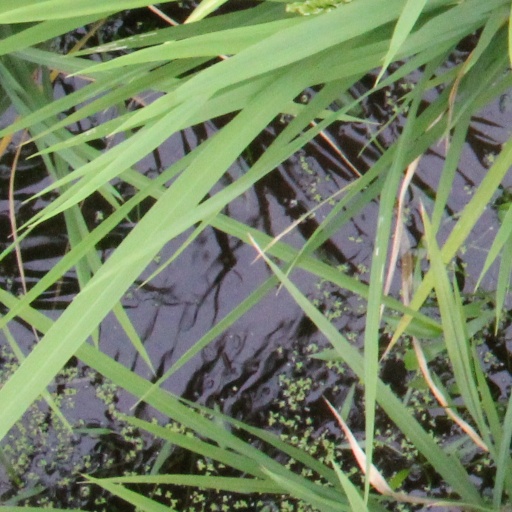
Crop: rice